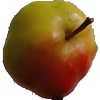
Label: Apple Red Yellow 2